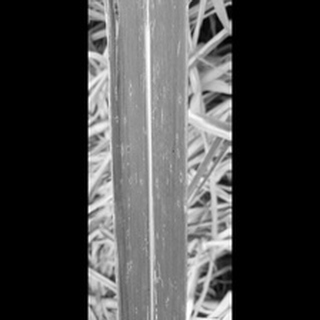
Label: sugarcane_rust